Describe the emotion expressed in this image:  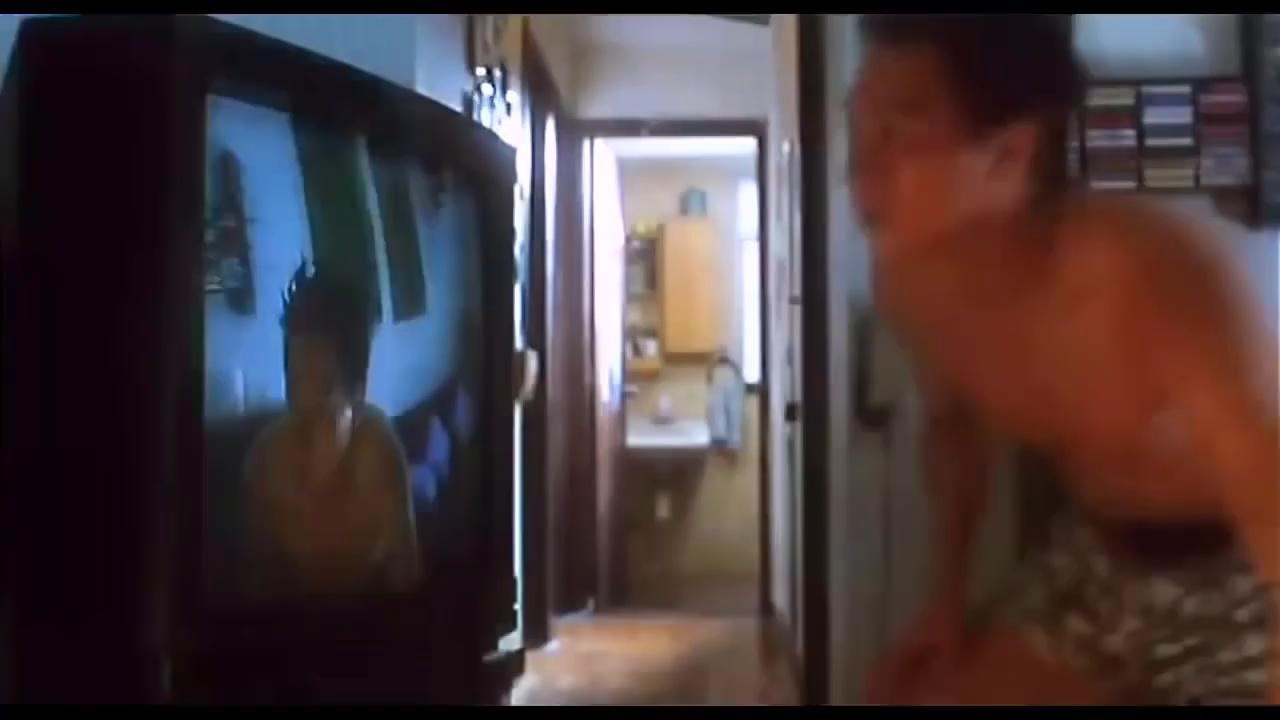
This person displays Pain, valence and arousal with low intensity.